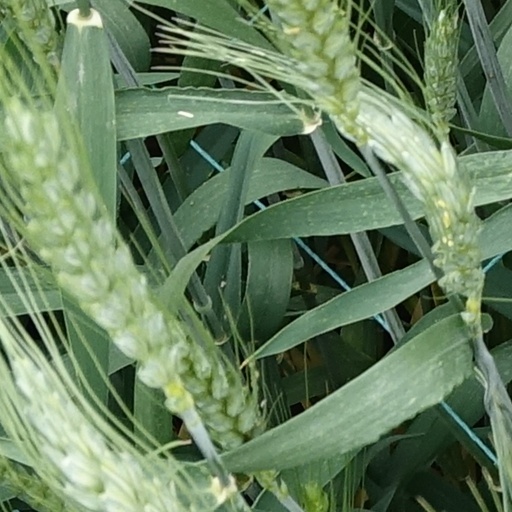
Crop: wheat